List of Russian Orthodox churches

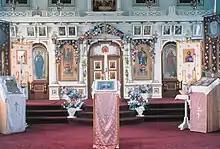
Interior of St. Nicholas Chapel (Seldovia, Alaska)

In the United States there are numerous notable Russian Orthodox churches, including many that were listed on the U.S. National Register of Historic Places in 1980 as part of one study.